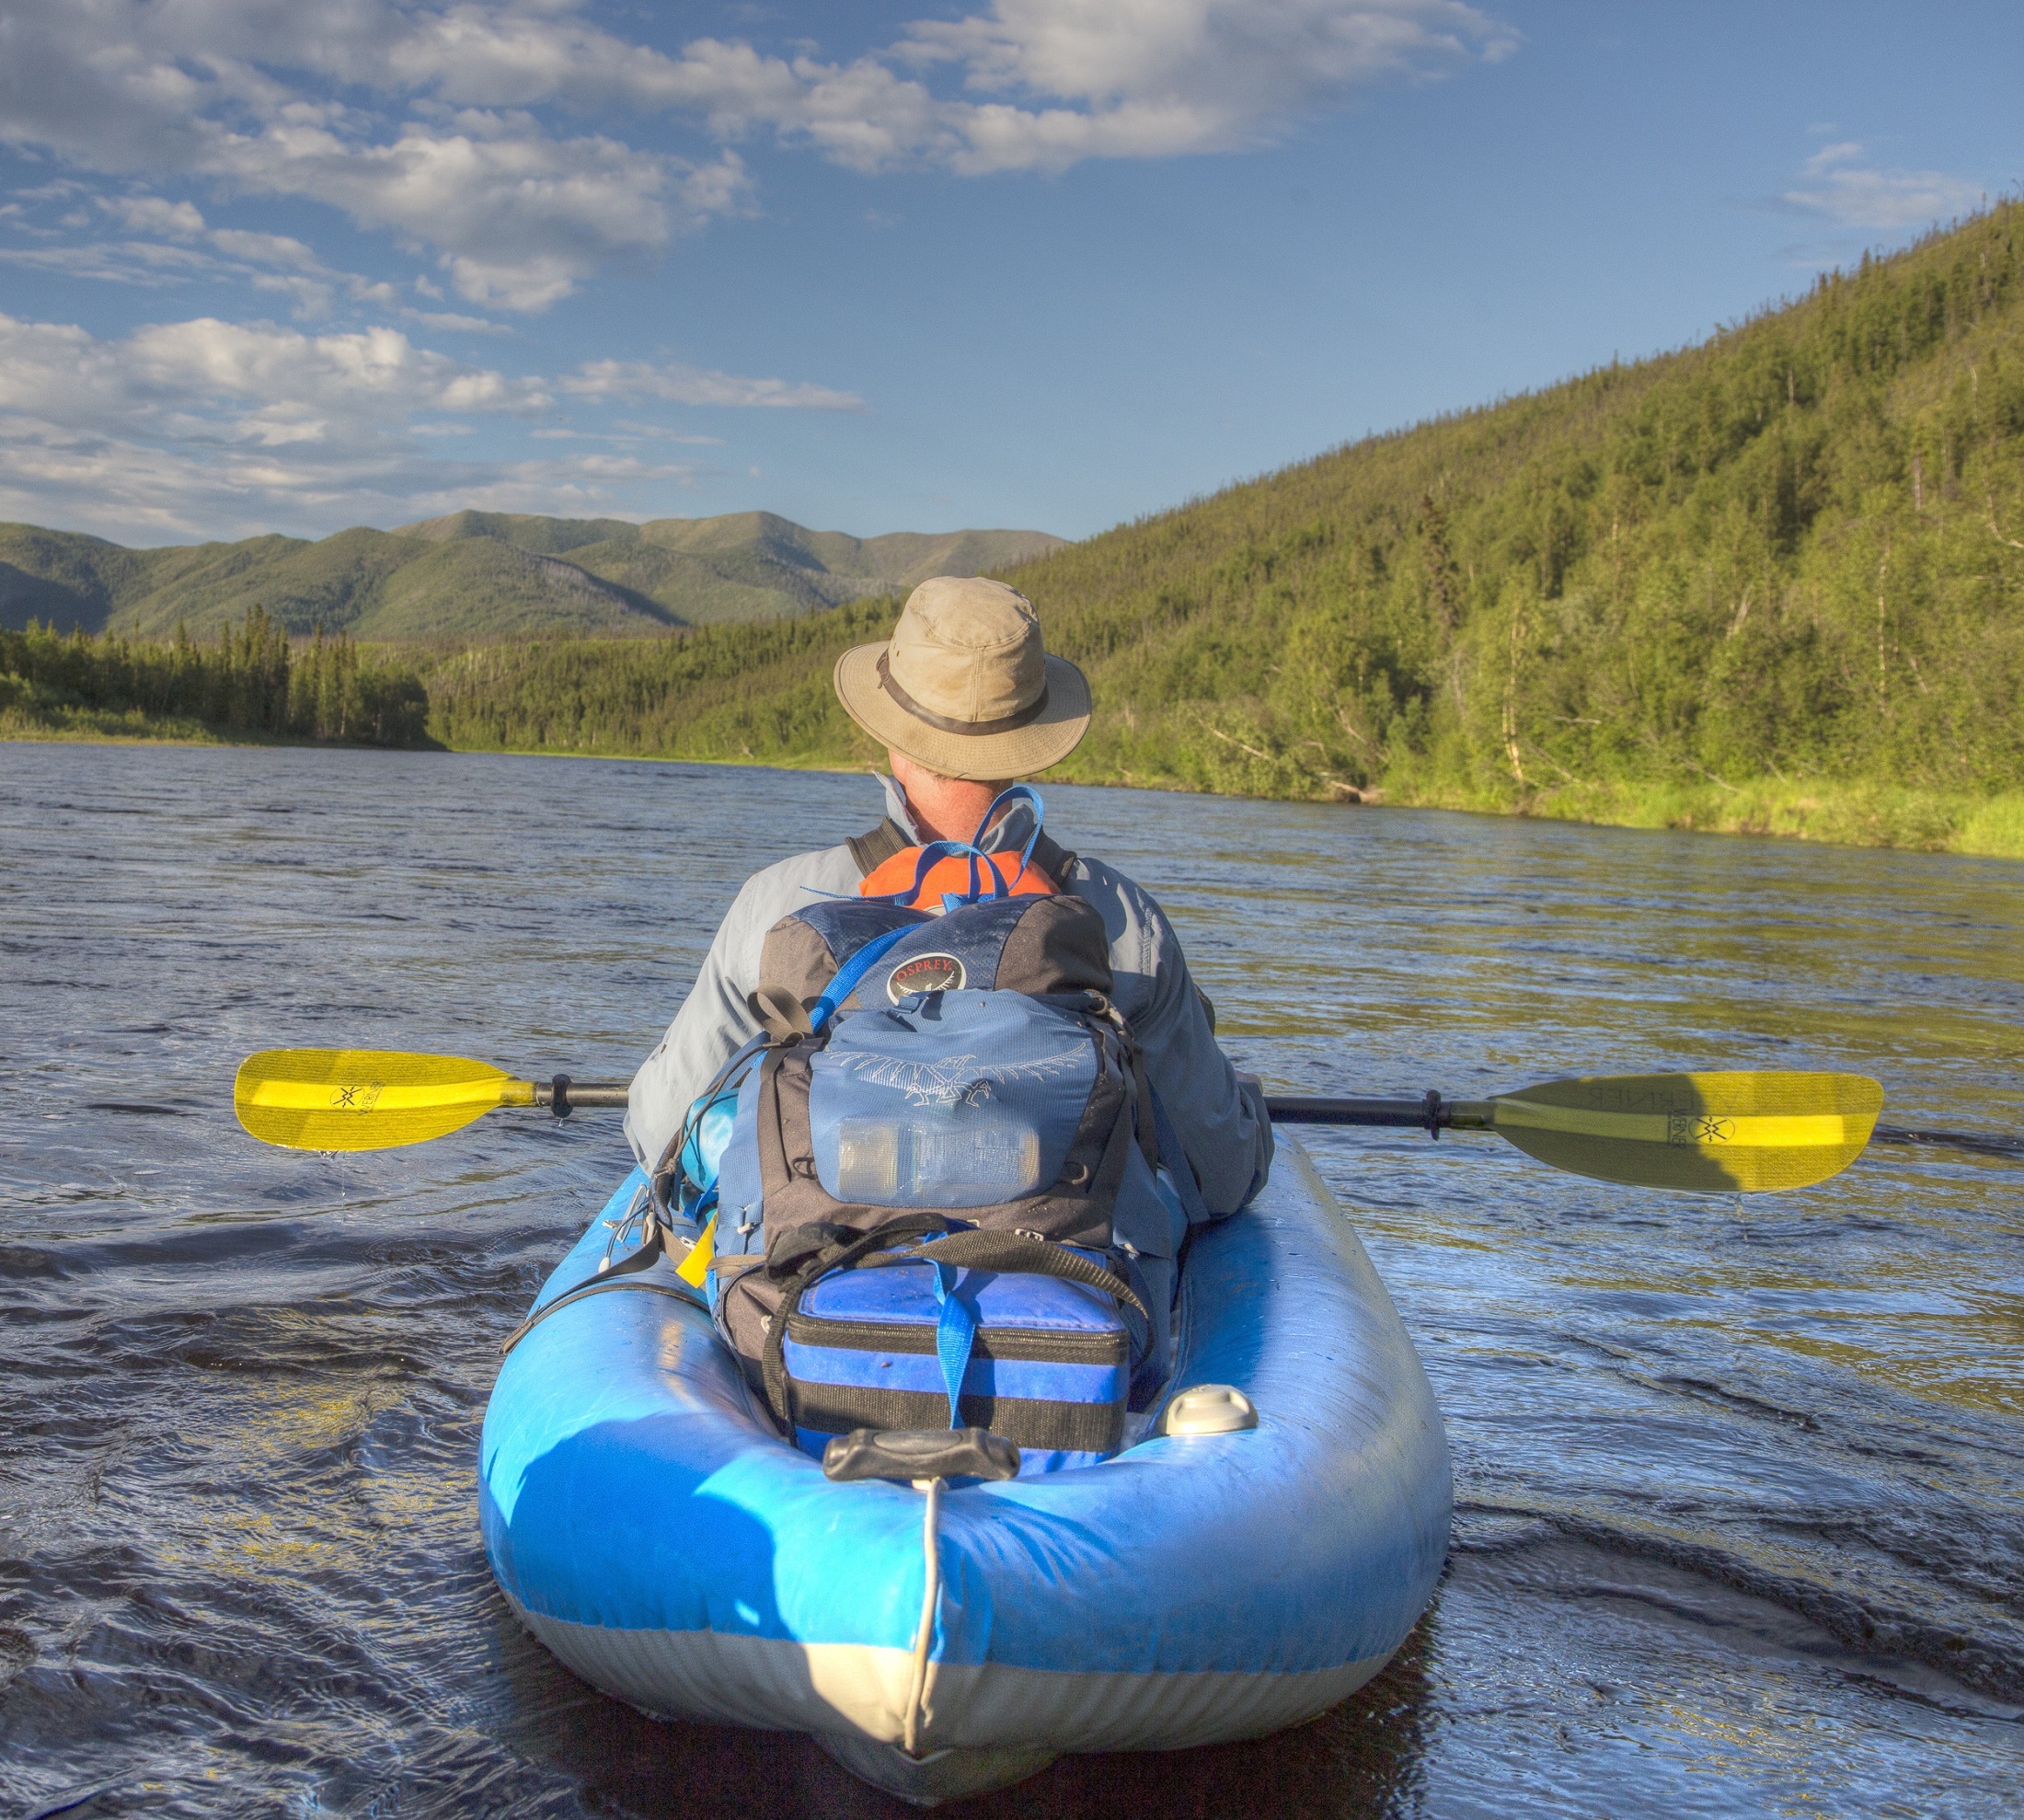
landscape, water, wilderness, sky, sport, boat, river, recreation, wild, paddle, vehicle, scenic, usa, float, kayak, clouds, boating, oars, kayaking, alaska, watercraft, tubing, raft, rafting, beaver creek, white mountains, outdoor recreation